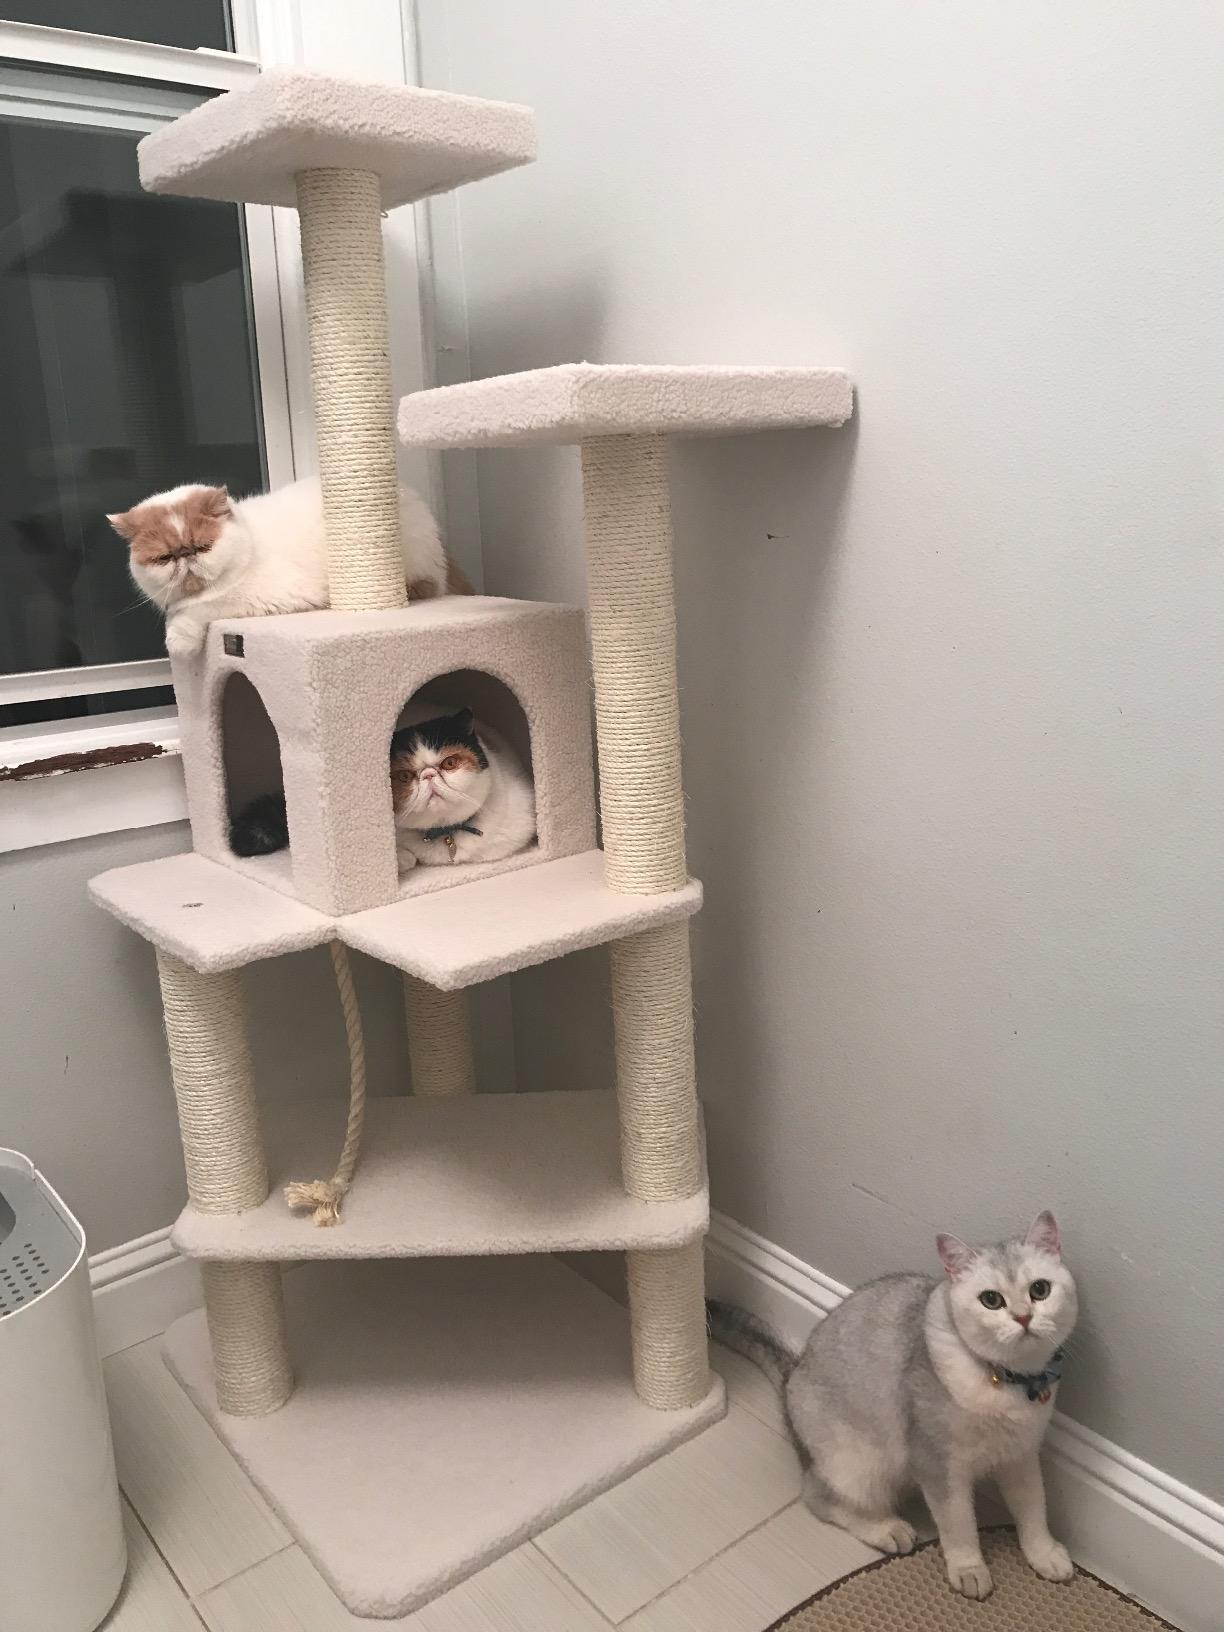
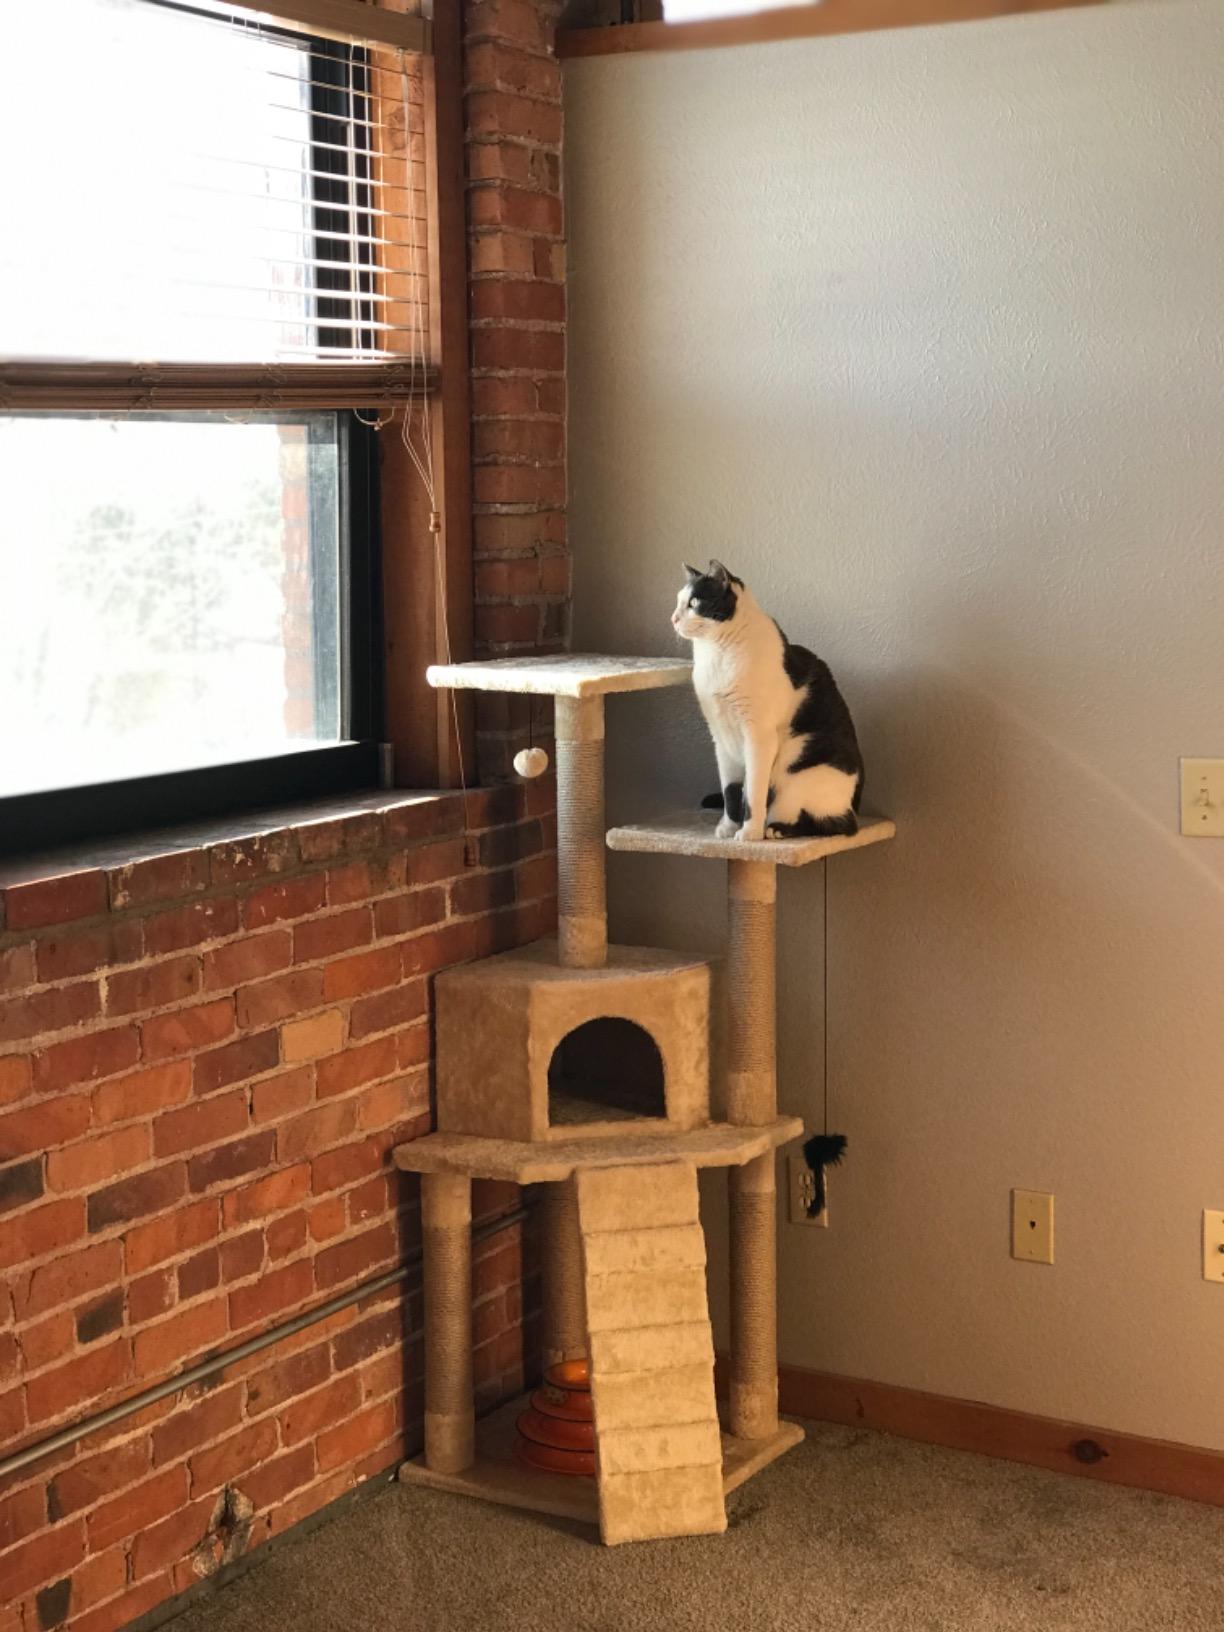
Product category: items_cat tree
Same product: no